Khara-Khoto

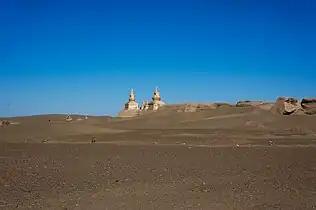
The walls of Khara-Khoto

Khara-Khoto (("Khar Khot"); 'black city'), also known as Qara-Qoto, Heicheng, Heishuicheng or Heishui City, is an abandoned city in the Ejin Banner of Alxa League in western Inner Mongolia, China, near the Juyan Lake Basin. Built in 1032, the city thrived under the rule of the Tangut-led Western Xia dynasty. It has been identified as the city of Etzina, which appears in "The Travels of Marco Polo", and Ejin Banner is named after this city.